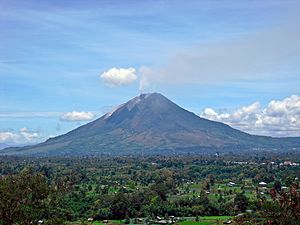
Sinabung
Sinabung
Sinabung er en stratovulkan på Karo-platauet på Nord-Sumatra i Indonesien. Sinabung er beliggende ca. 40 km fra supervulkanen Lake Toba. Bjerget er 2.460 meter højt. Sinabung har en række ældre lavastrømme på sine sider og havde ikke været i udbrud siden 1600, men gik i udbrud den 29. august 2010. Sinabung har siden været i udbrud i 2013, 2014 og 2019.